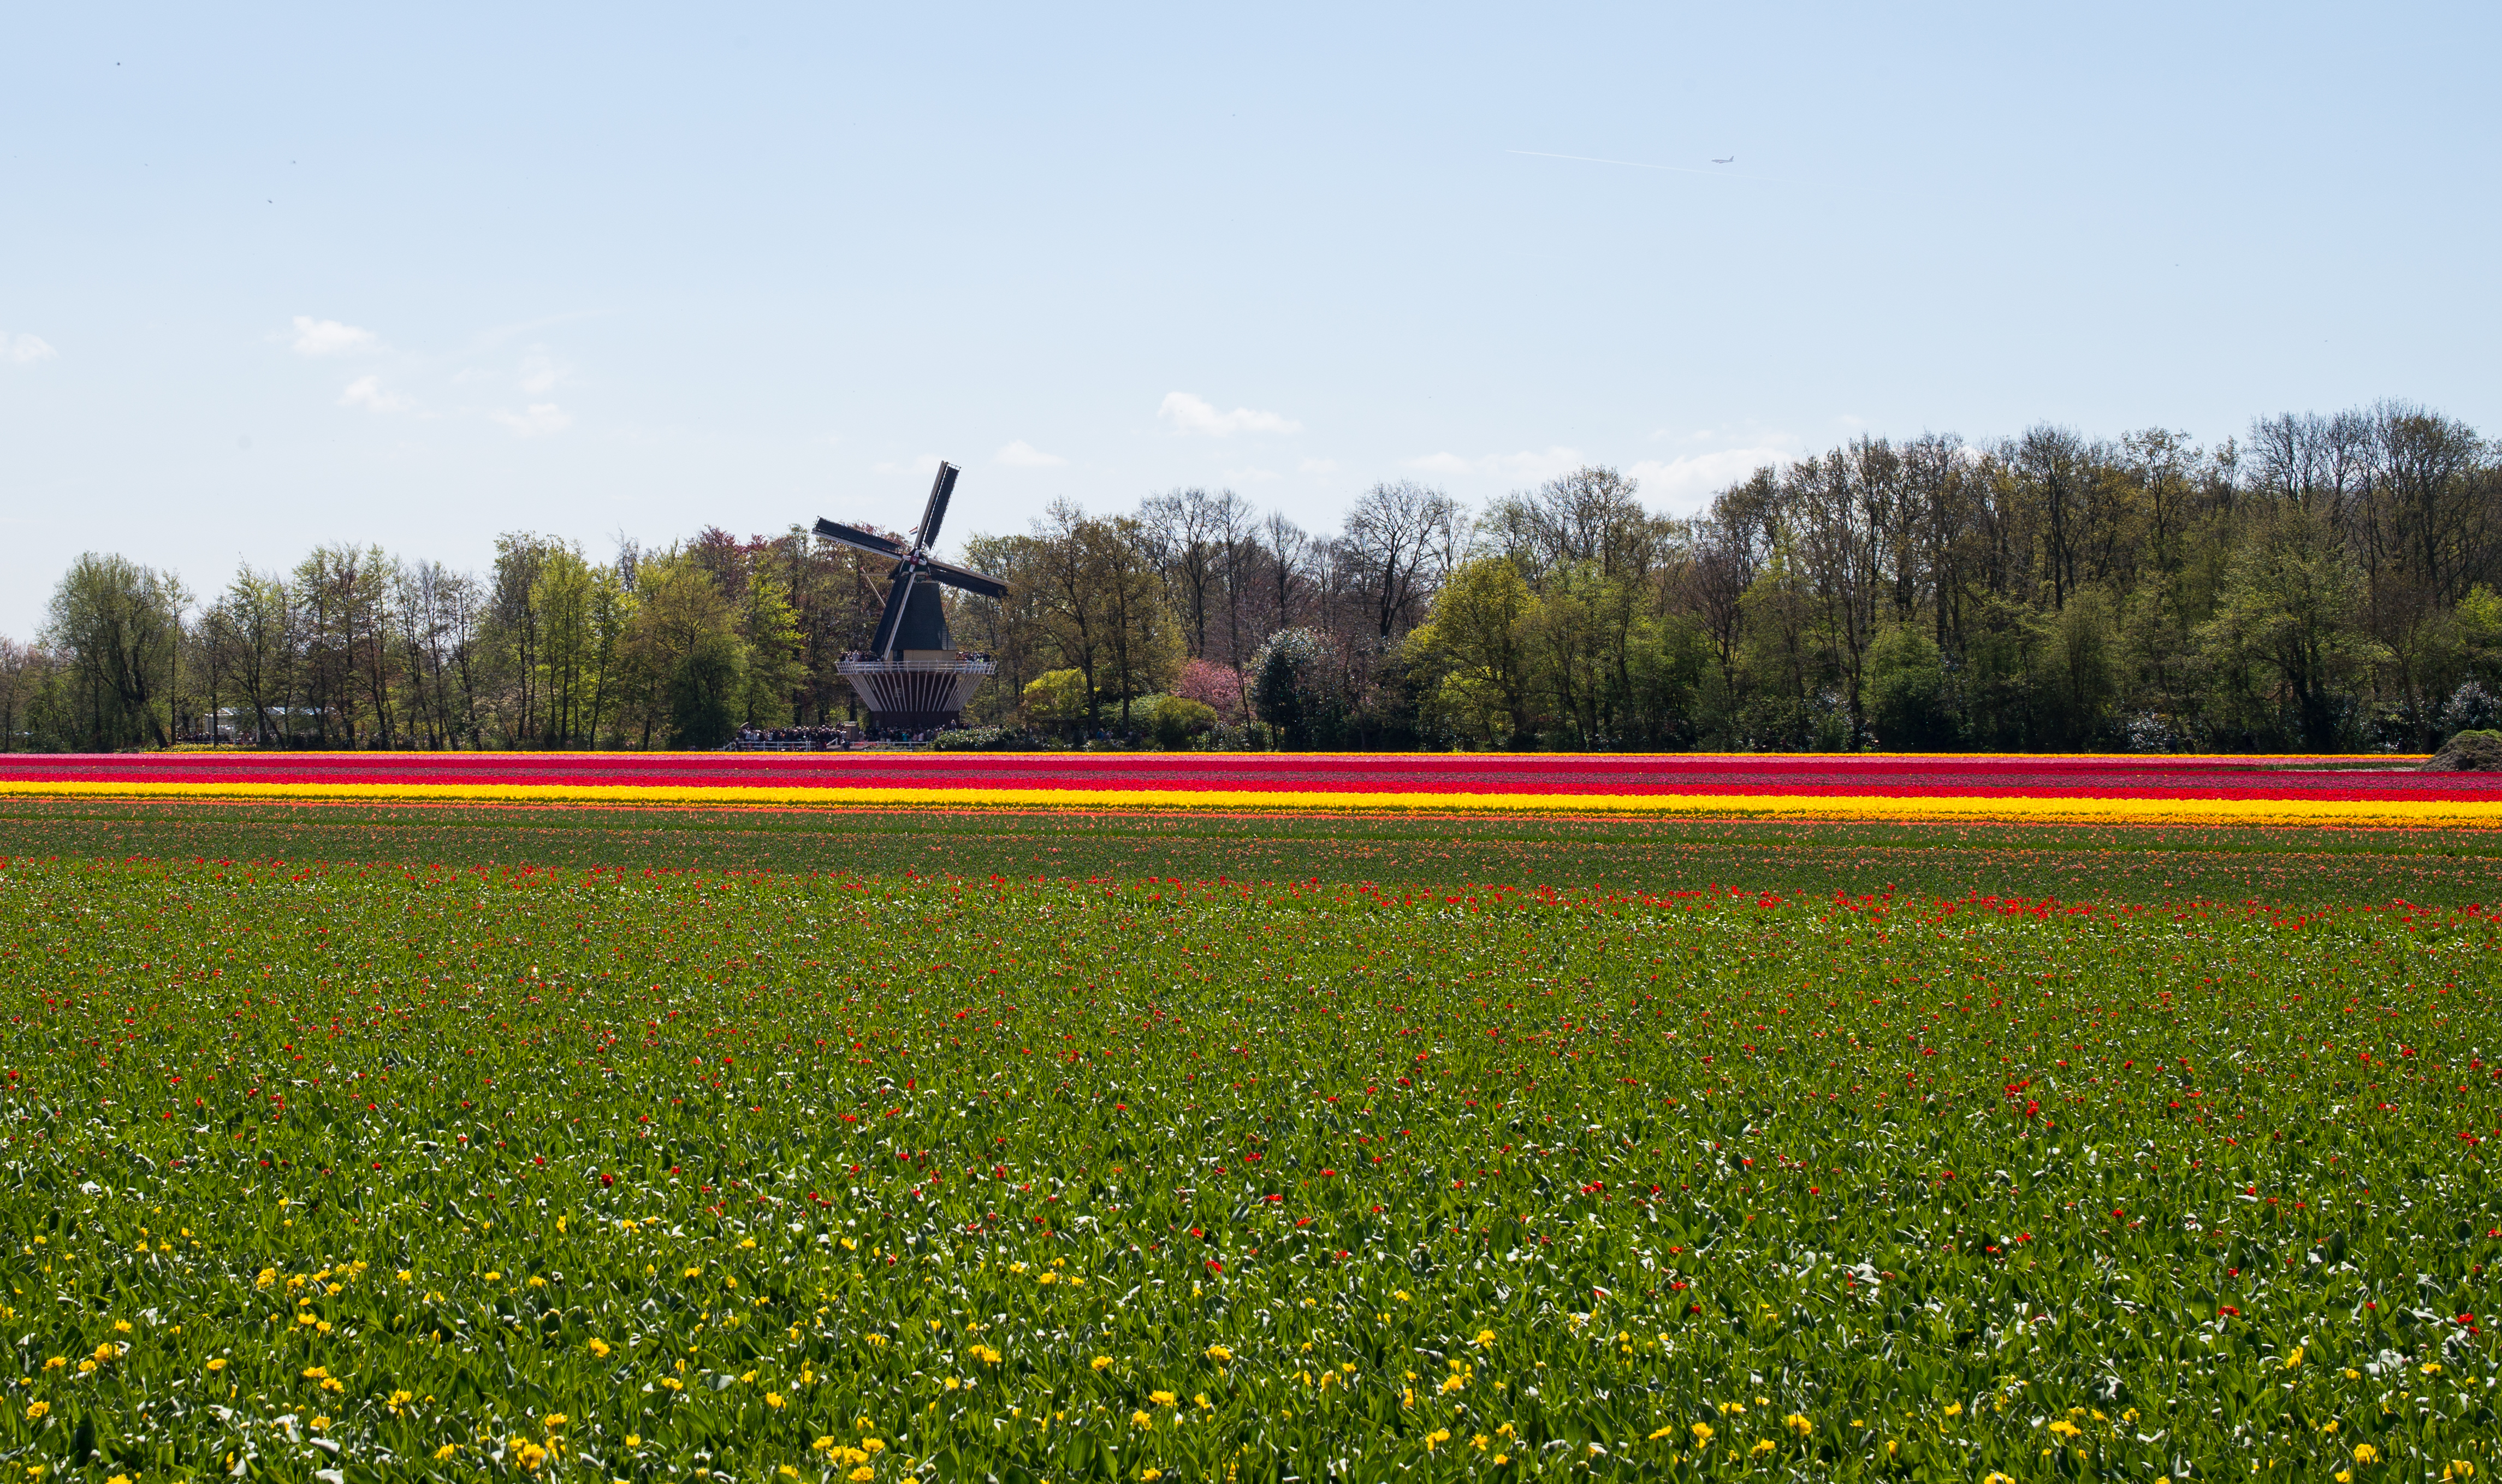
landscape, grass, horizon, plant, sky, field, farm, lawn, meadow, prairie, countryside, flower, windmill, spring, red, produce, crop, pasture, blue, yellow, agriculture, plain, rapeseed, wildflower, flowers, trees, sunny, holland, netherlands, m, grassland, dutch, 50, tulips, habitat, canola, leica, 240, summilux, keukenhof, lisse, ecosystem, brassica, rural area, flowering plant, natural environment, grass family, land plant, mustard plant